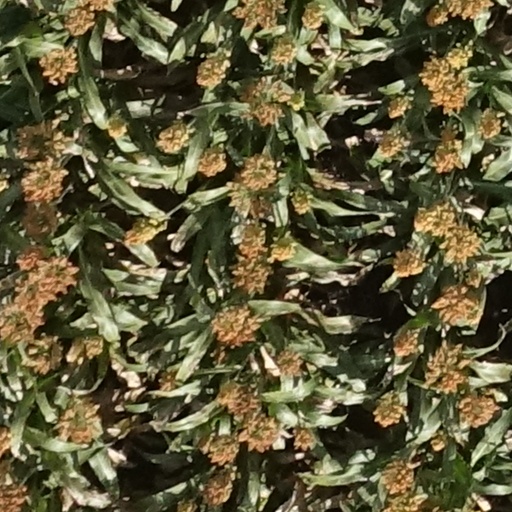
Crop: sorghum